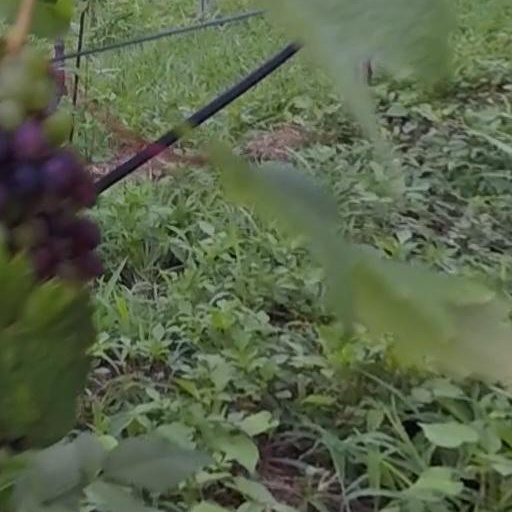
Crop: grape